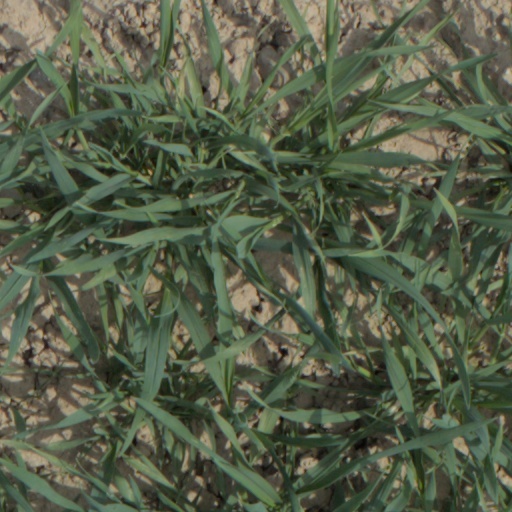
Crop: wheat